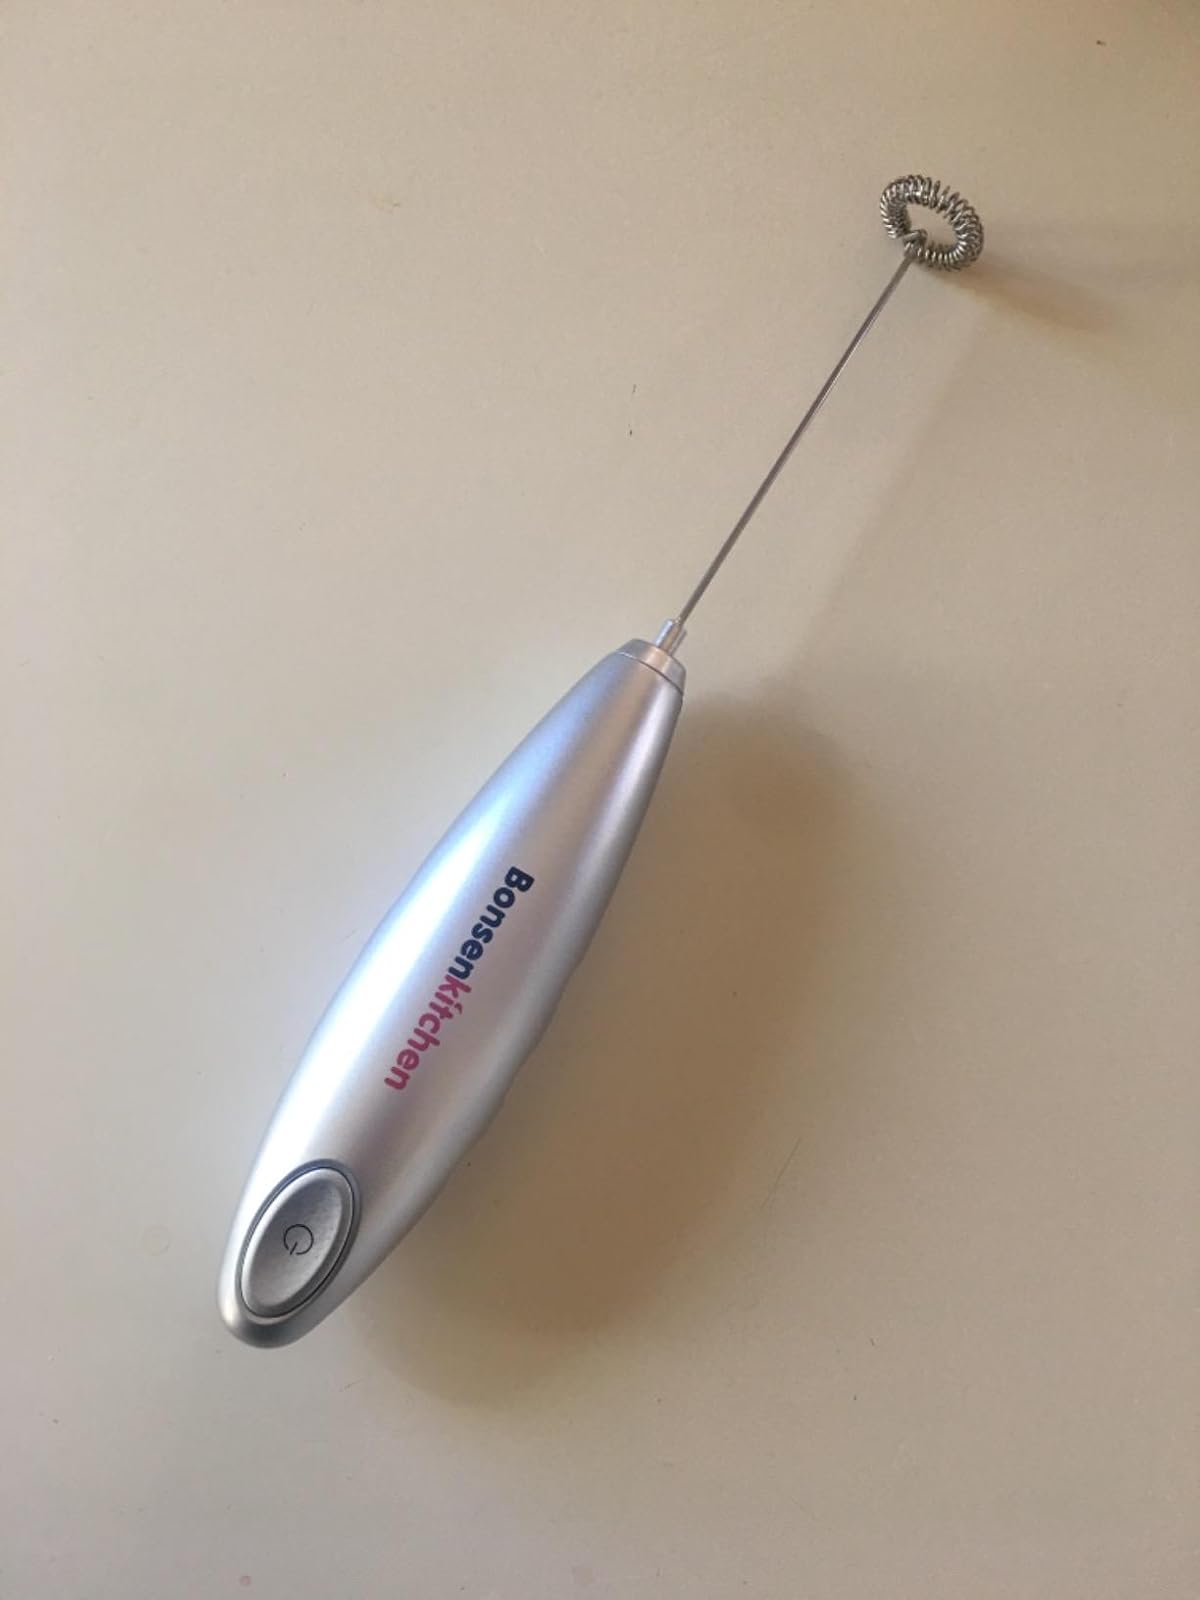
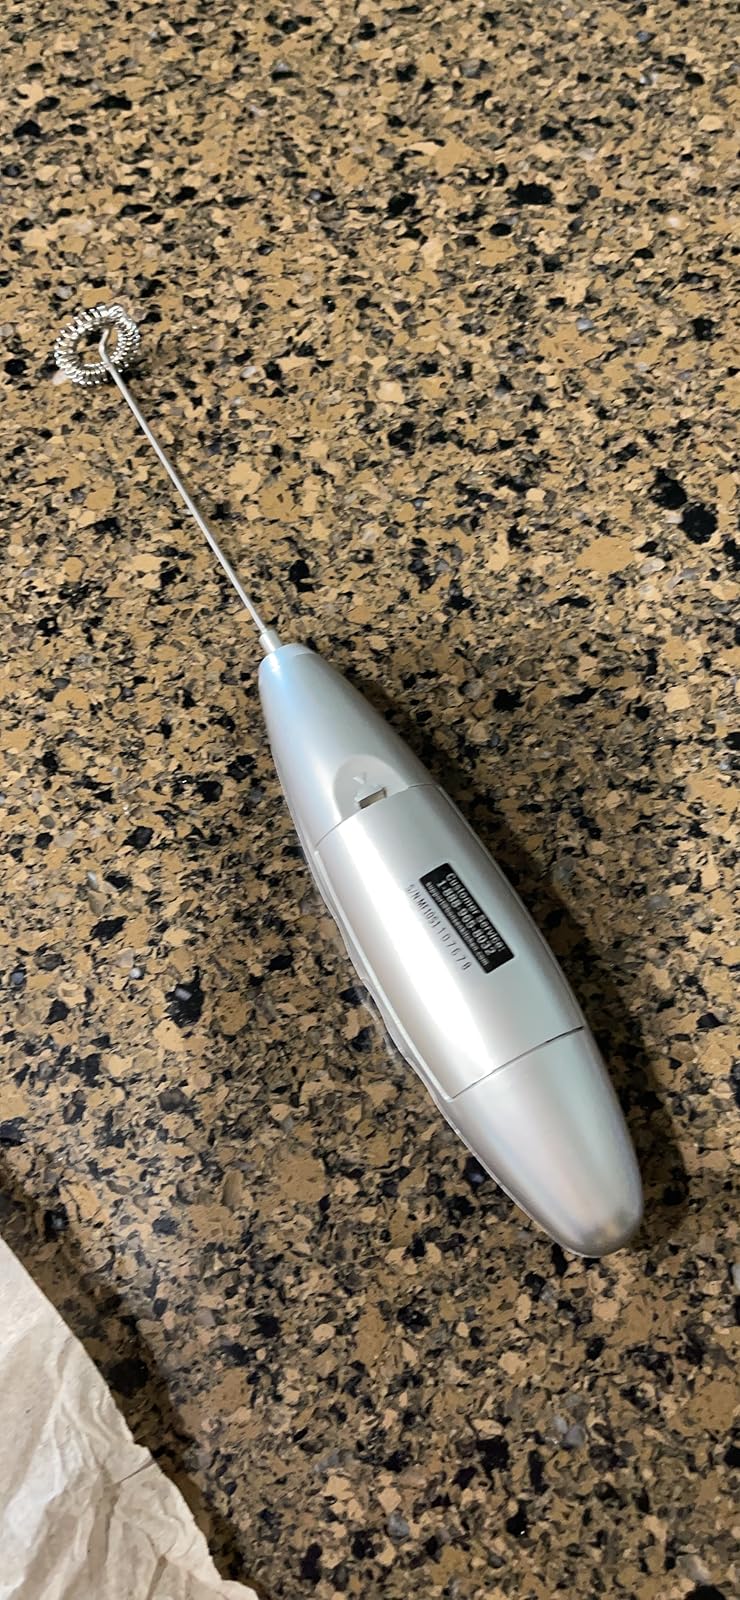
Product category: items_mixer
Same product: yes